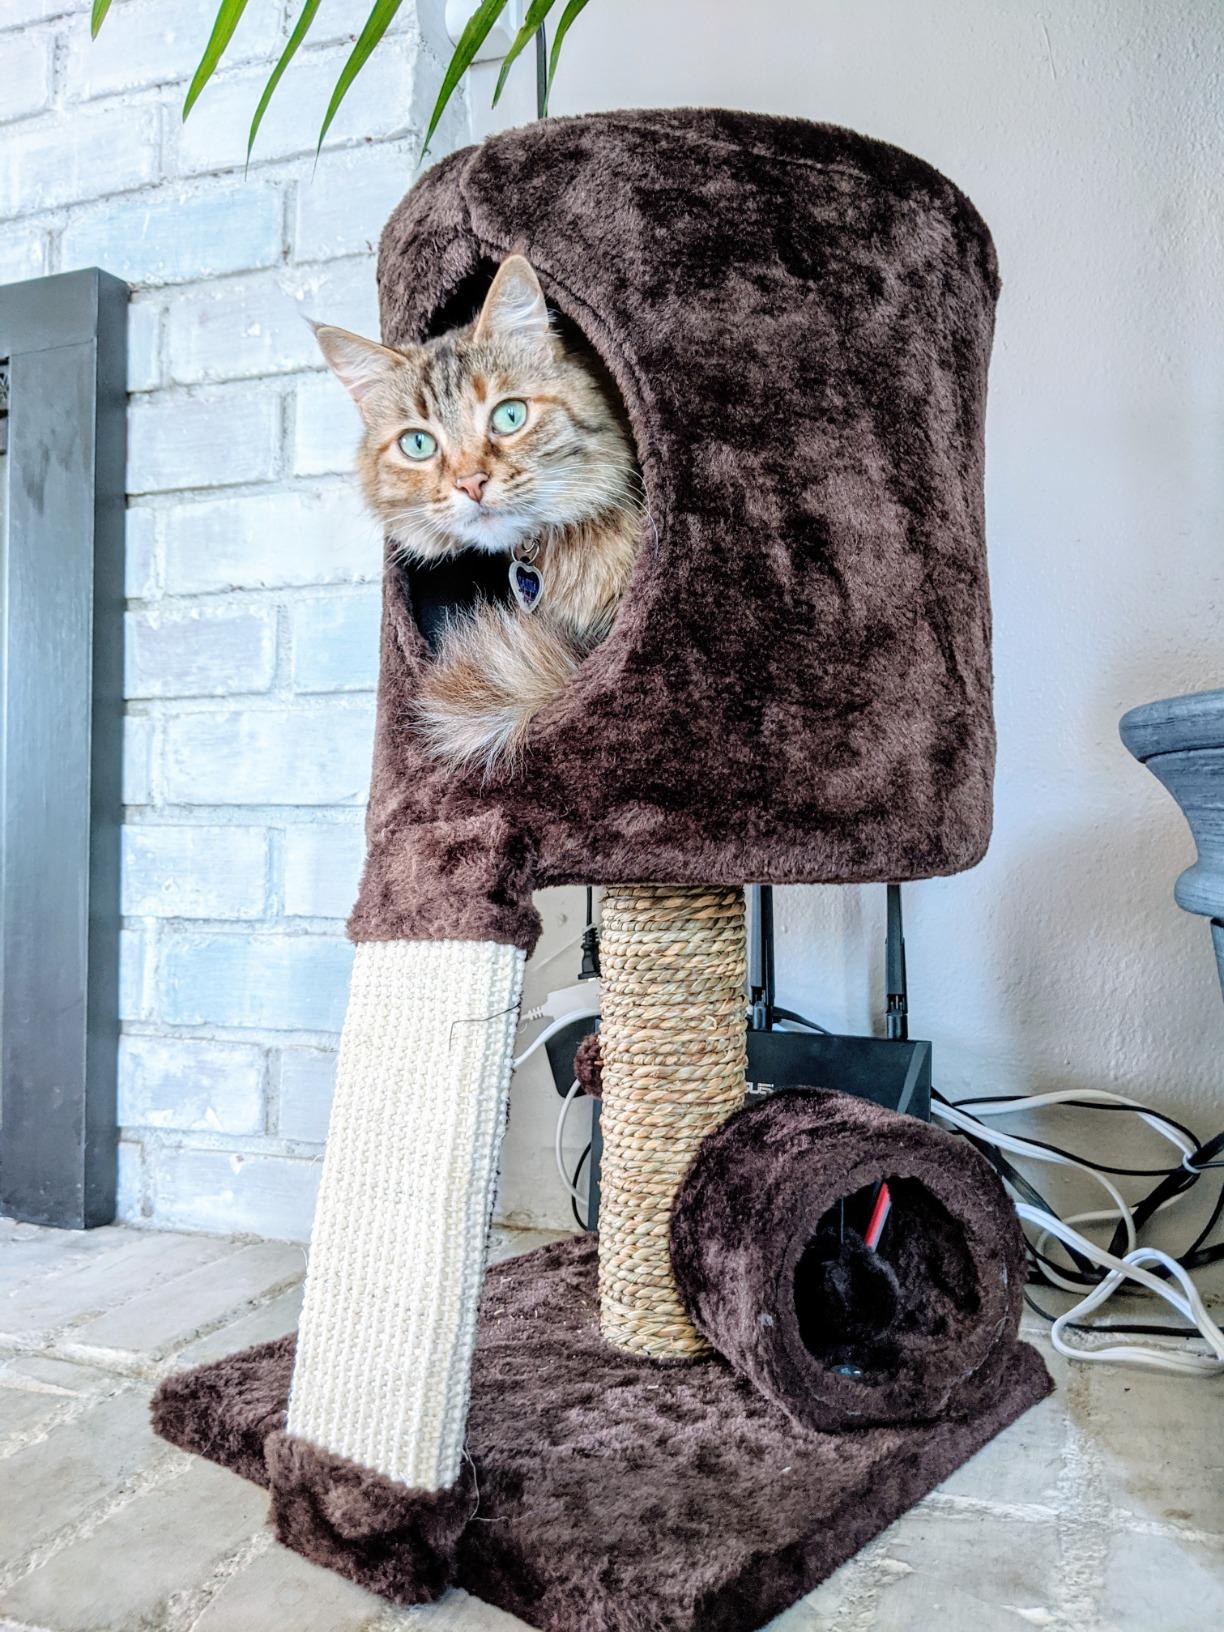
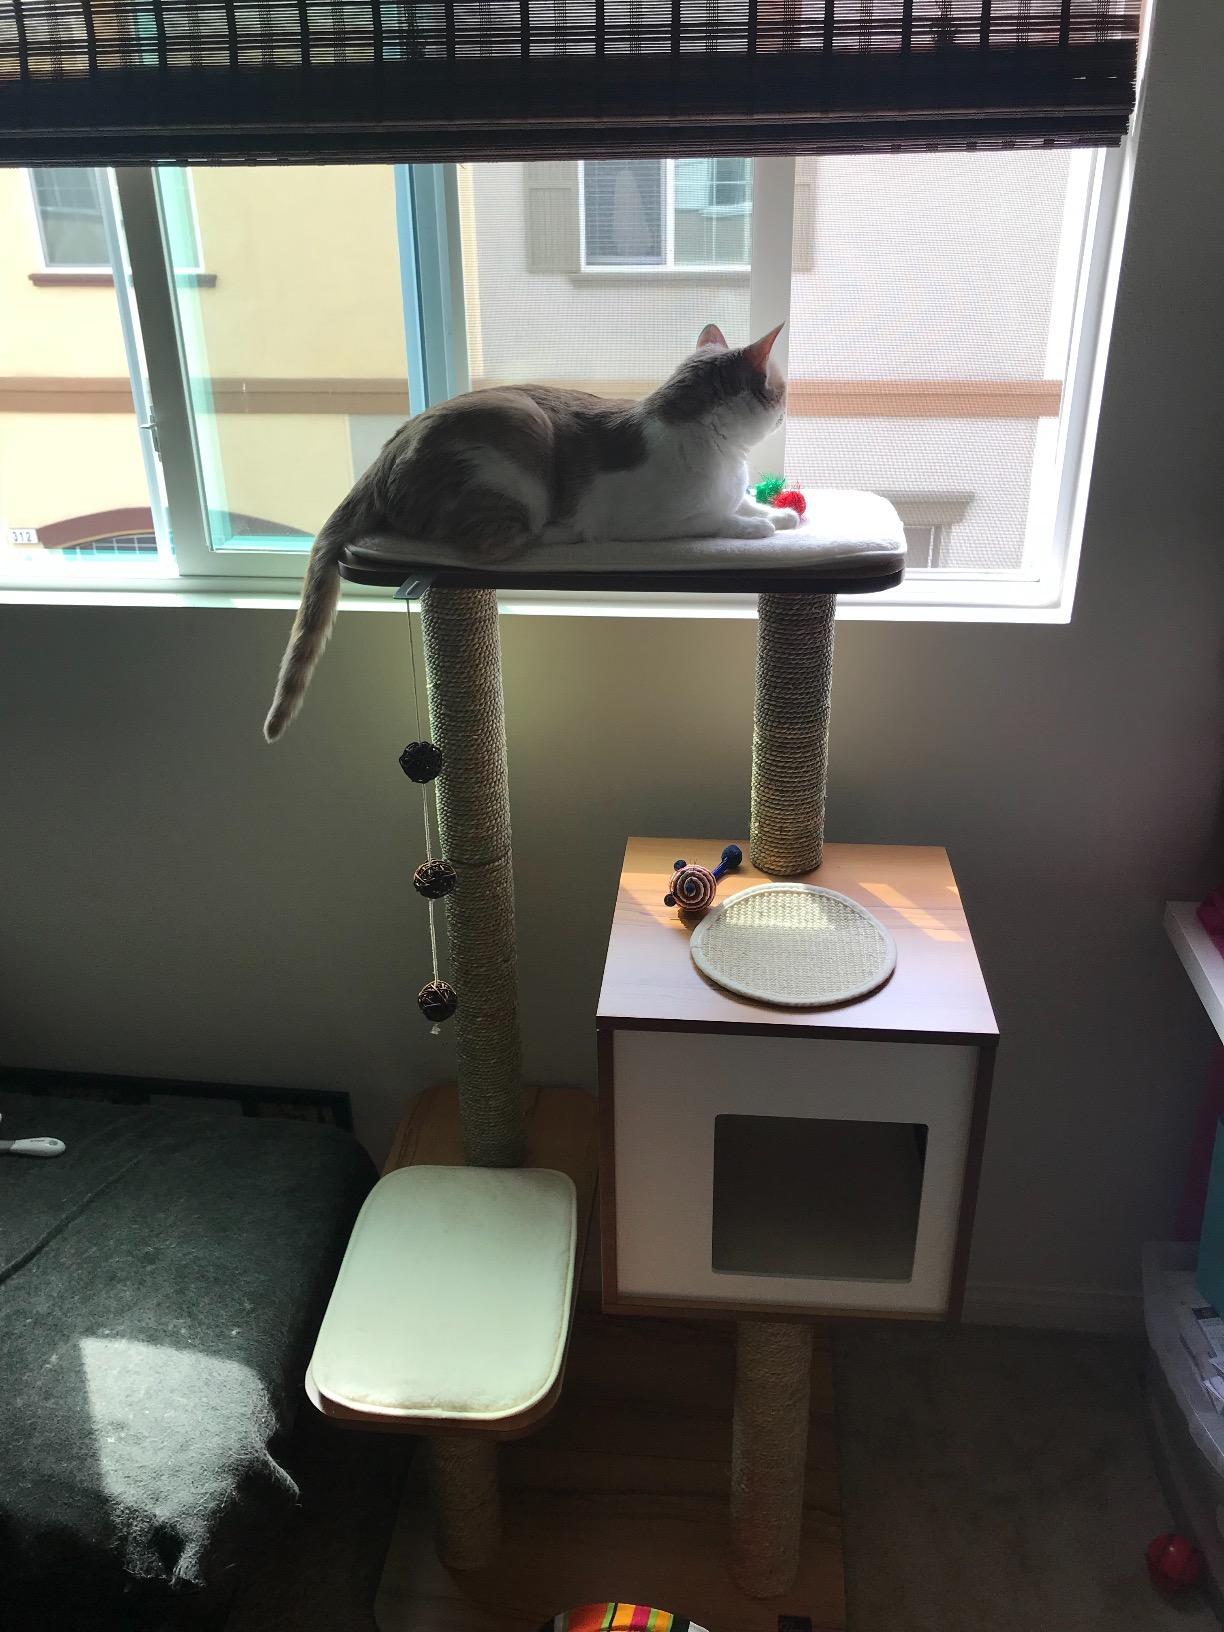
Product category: items_cat tree
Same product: no